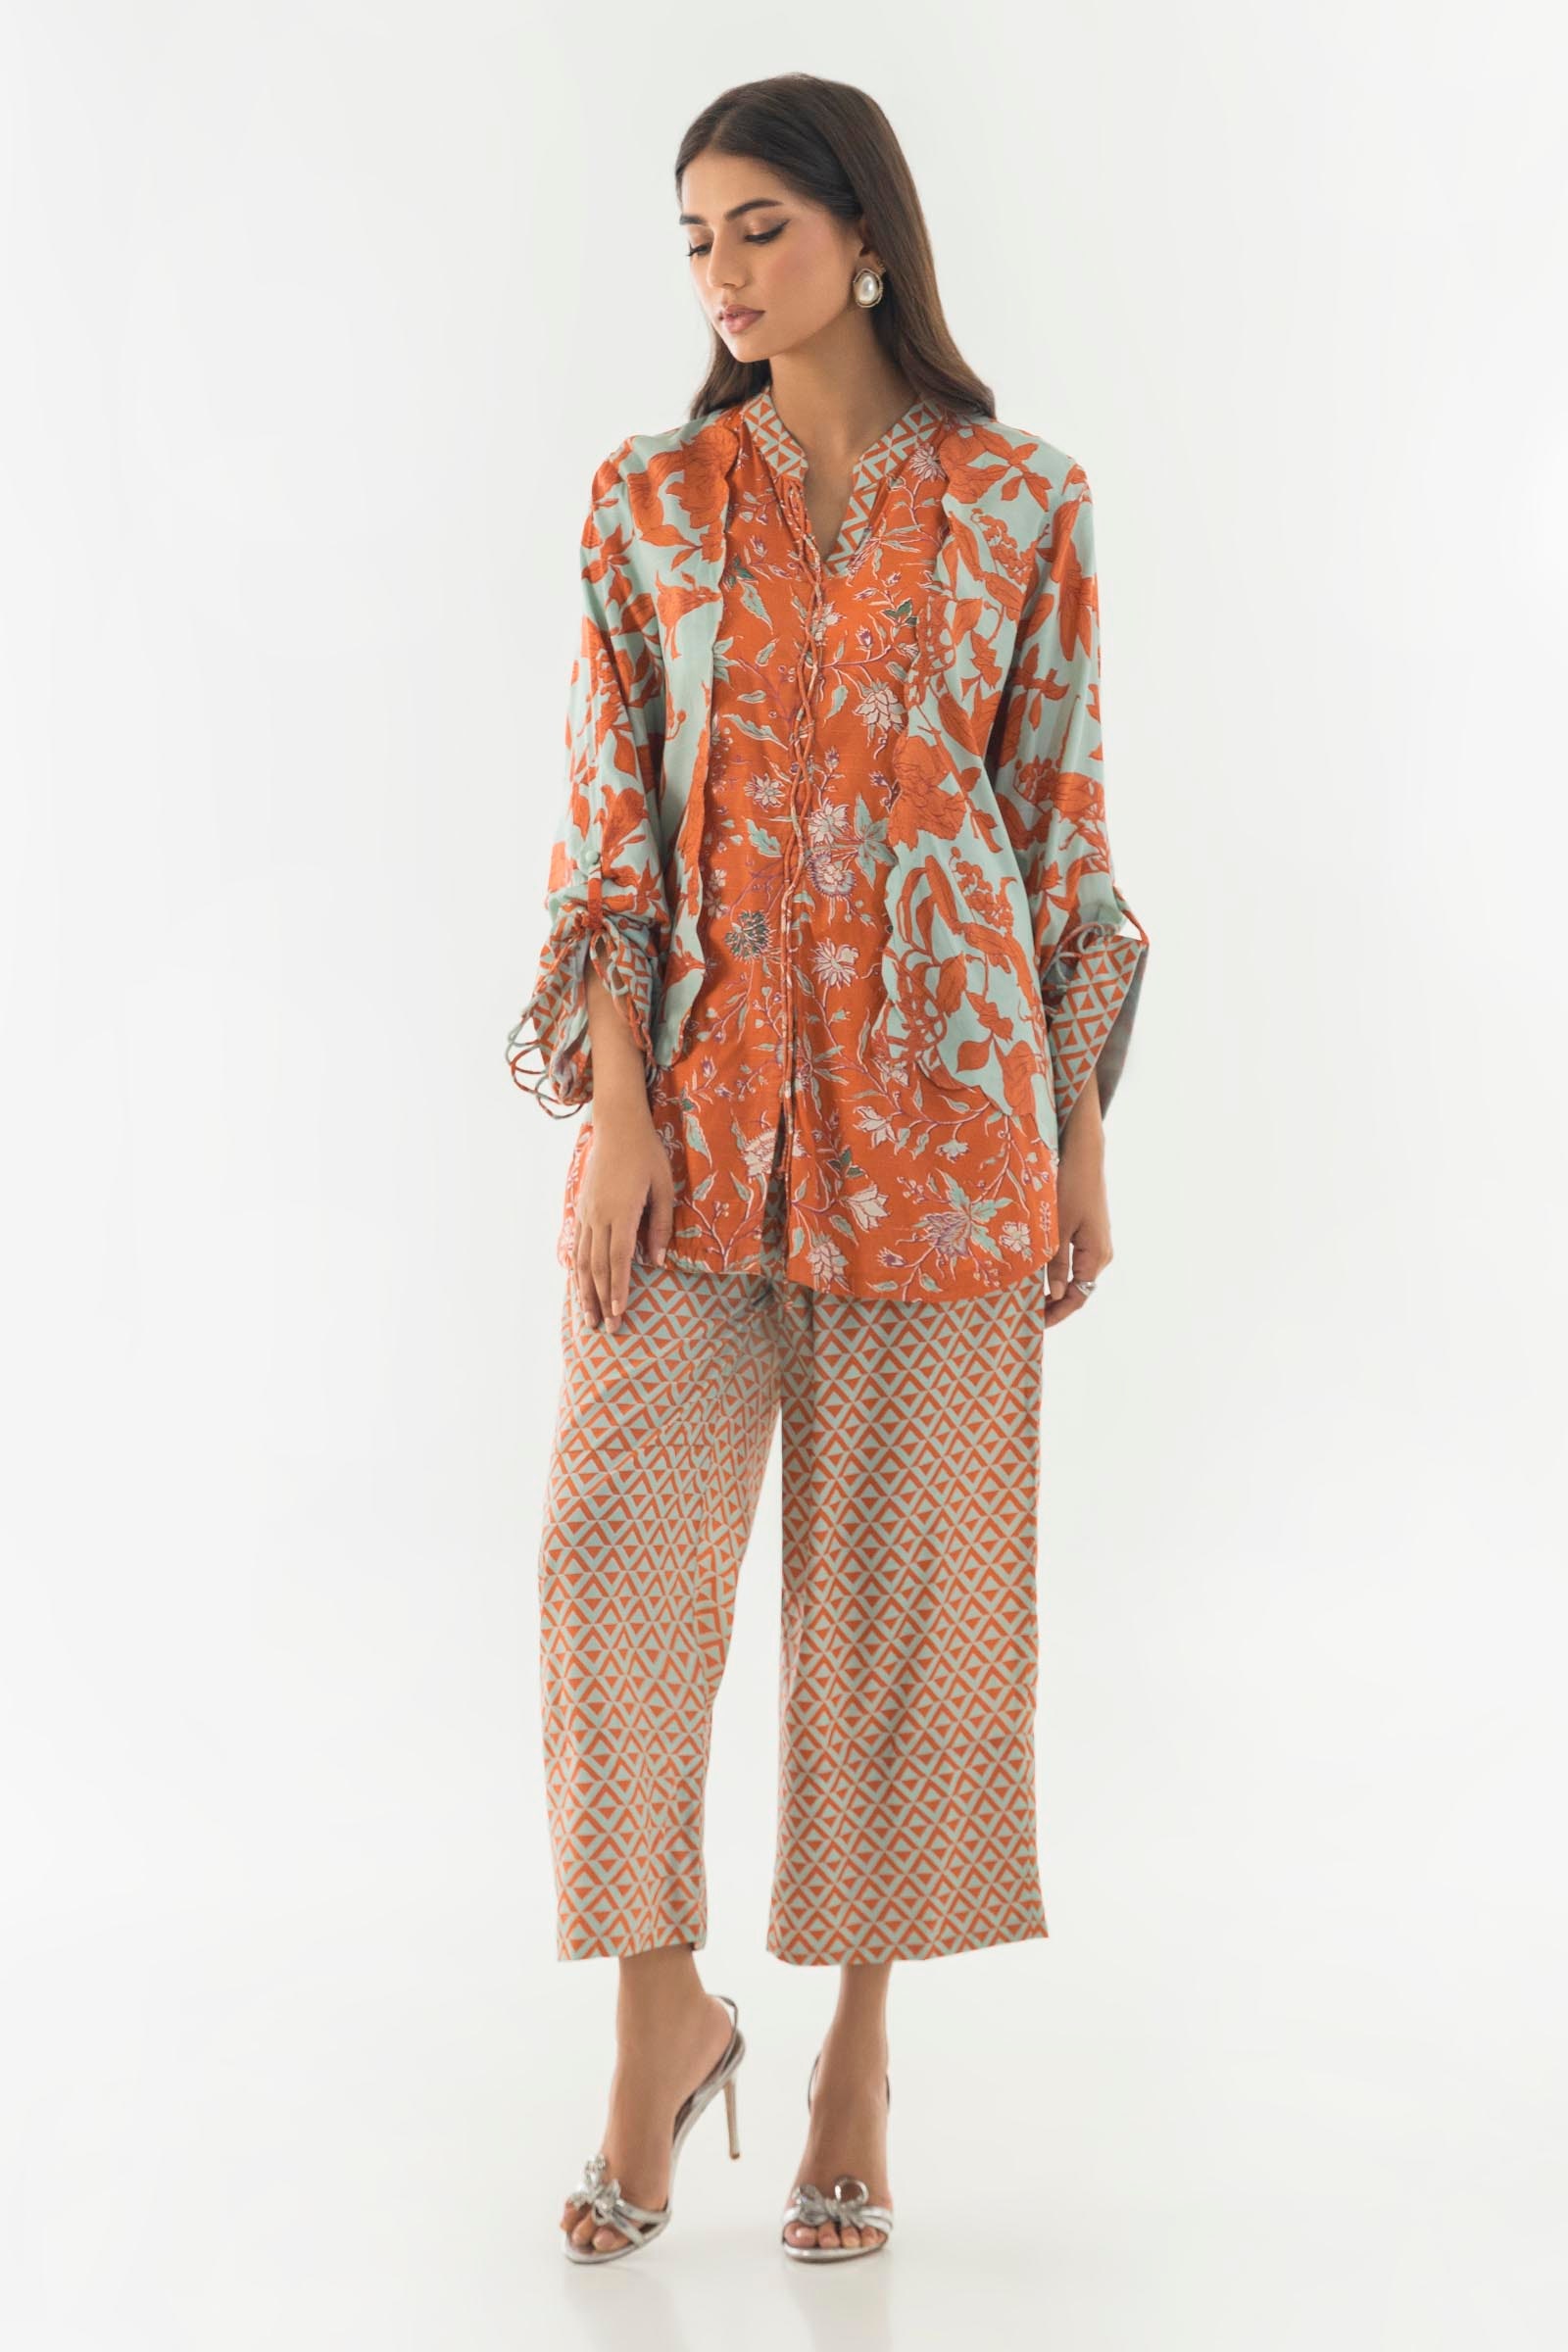
orange multi kamal print silk top